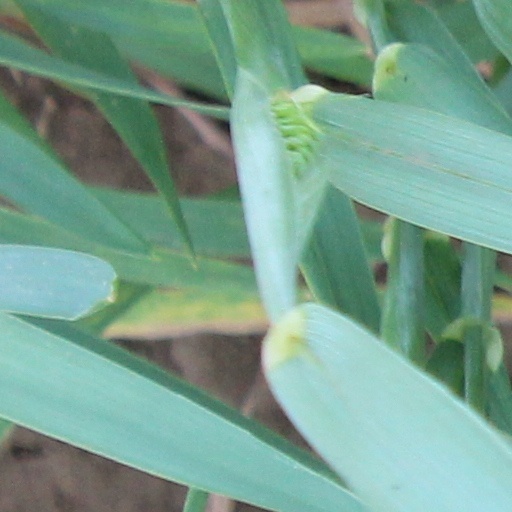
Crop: wheat